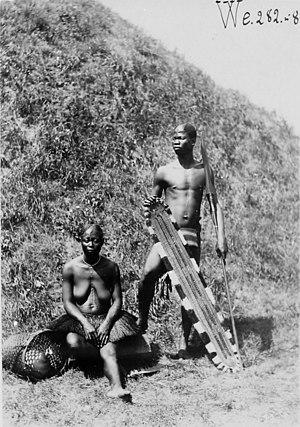
Couple Bangala, 45 phot. de types d'indigènes du Congo belge.
Les Bangala sont l'ensemble des groupes ethniques bordant le fleuve et ses régions limitrophes dans le bassin du fleuve Congo. Ce groupe ethnique est d'origine soudanaise ou bantoue, comme beaucoup d'éthnies bantous. Ses principales ethnies sont les Budja, Ngombe, Poto, Doko, Mondunga, Pakabete, Mangbetu, Gbenza, et Bozoki dans le district de la Mongala, et les Ngbandi, Ngbaka, Mbanza, Monzomba, Mwe, Ngiri, Libinza, Ngombe, Likoka Ngundu, etc. dans les districts du Nord-Ubangi et Sud-Ubangi.